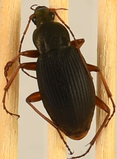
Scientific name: Chlaenius aestivus
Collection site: Smithsonian Environmental Research Center NEON (SERC), plot SERC_021